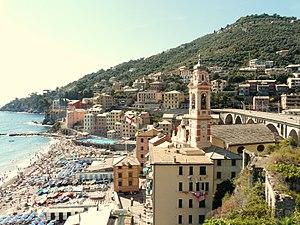
Sori est une commune italienne de la ville métropolitaine de Gênes dans la région Ligurie en Italie.